Colorado Rangers

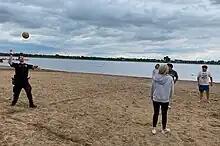
Colorado Ranger playing volleyball.

The Colorado Rangers incorporate community policing practices that are friendly and visible. Rangers utilize a balanced approach with noted emphasis and training designed to protect the rights of the people they serve. They are also equipped, capable, and ready to involve themselves in more serious events such as riots, events of nature, or other emergency police needs. All officers are required to document each contact with citizens and record their interactions with Body Worn Cameras.